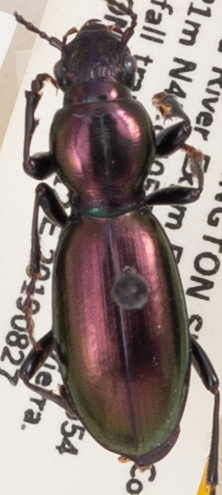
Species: Zacotus matthewsii
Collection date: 2019-08-27
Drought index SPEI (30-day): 0.3
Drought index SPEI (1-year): -1.45
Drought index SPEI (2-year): -1.69